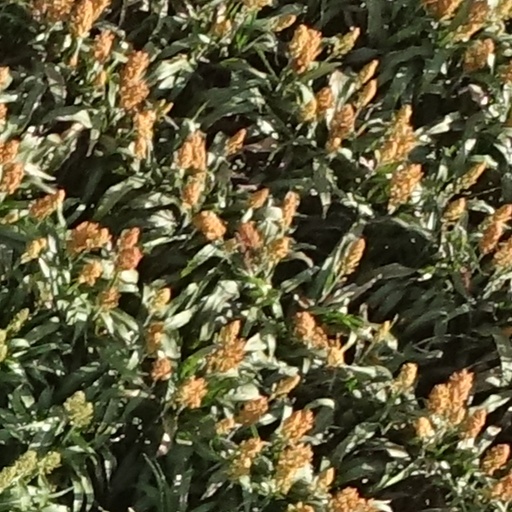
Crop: sorghum